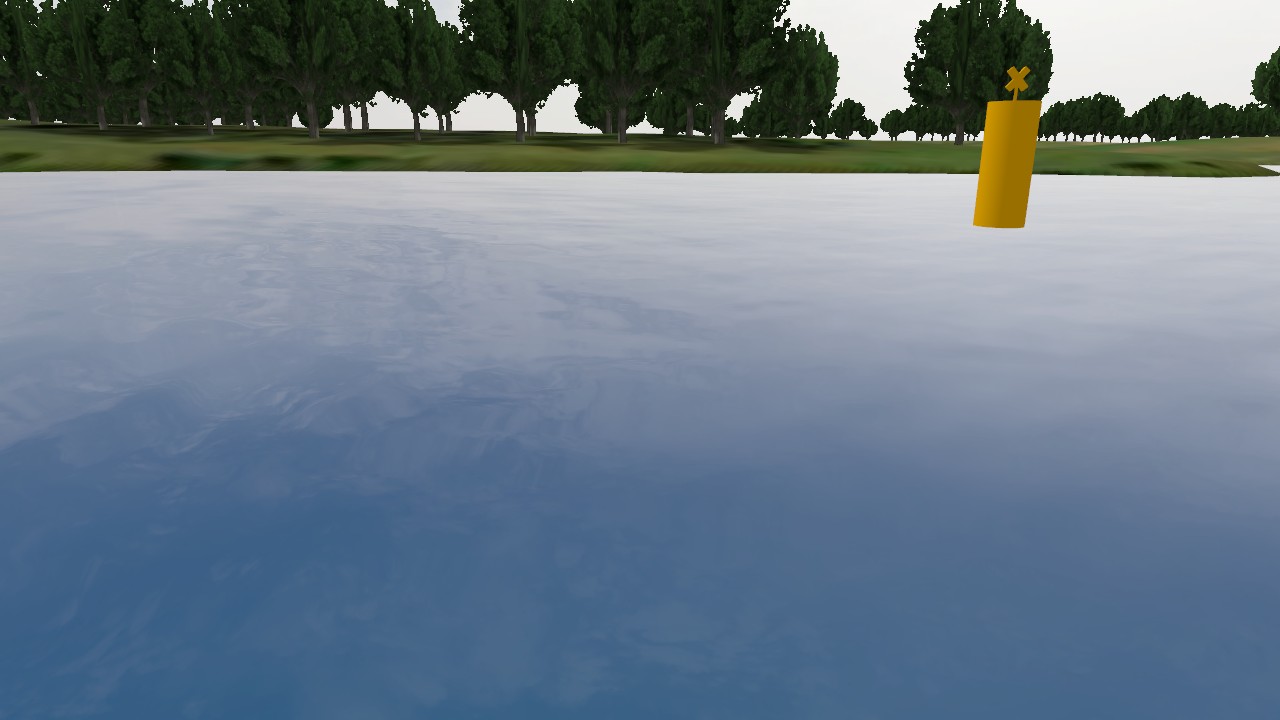
Label: special_mark
Descriptions: special mark buoy painted solid yellow with an X topmark ||| uniform yellow surface without any stripes ||| yellow X-shaped mark on the buoy top mark ||| looks like an X in 2D image